San Diego

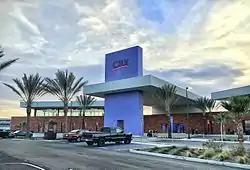
The Cross Border Xpress, also known as the "Puerta de las Californias", connects San Diego to Tijuana International Airport in Baja California.

San Diego has high real estate prices. San Diego home prices peaked in 2005, and then declined along with the national trend. As of December 2010, prices were down 36 percent from the peak, median price of homes having declined by more than $200,000 between 2005 and 2010. As of May 2015, the median price of a house was $520,000. In November 2018 the median home price was $558,000. The San Diego metropolitan area had one of the worst housing affordability rankings of all metropolitan areas in the United States in 2009. The San Diego Housing Market experienced a decline in the median sold price of existing single-family homes between December 2022 and January 2023, with a 2.9% decrease from $850,000 to $824,950. As of 2023, the majority of homes (nearly 60%) in San Diego are listed above $1 million, with the city's median home price at $910,000, ranking it fourth highest among the 30 largest U.S. cities.